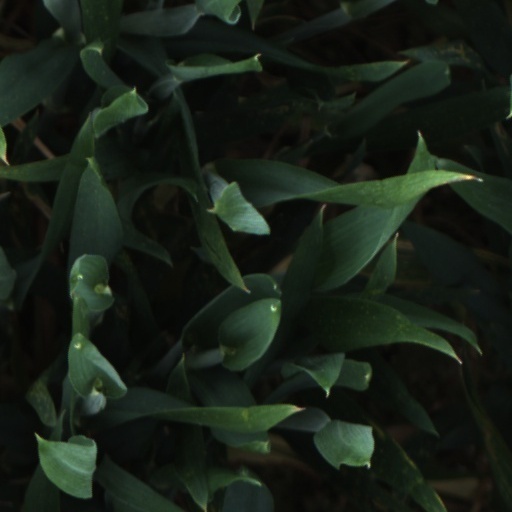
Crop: wheat